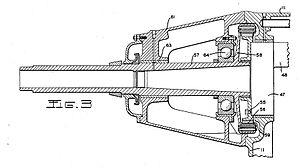
Le Packard X-2775 était un moteur d'avion américain expérimental à refroidissement liquide. Ce moteur, à quatre bancs de six cylindres en X, était le résultat du couplage de deux V12 à 60 degrés, un en position normale et le second en position inversée. Les deux moteurs partageant le même carter. Bien que techniquement incorrect, le moteur avait les caractéristiques de deux moteurs V-12 Packard 1A-1500.